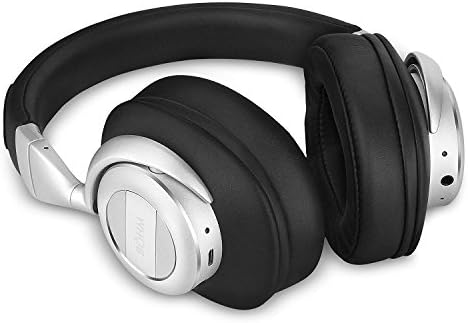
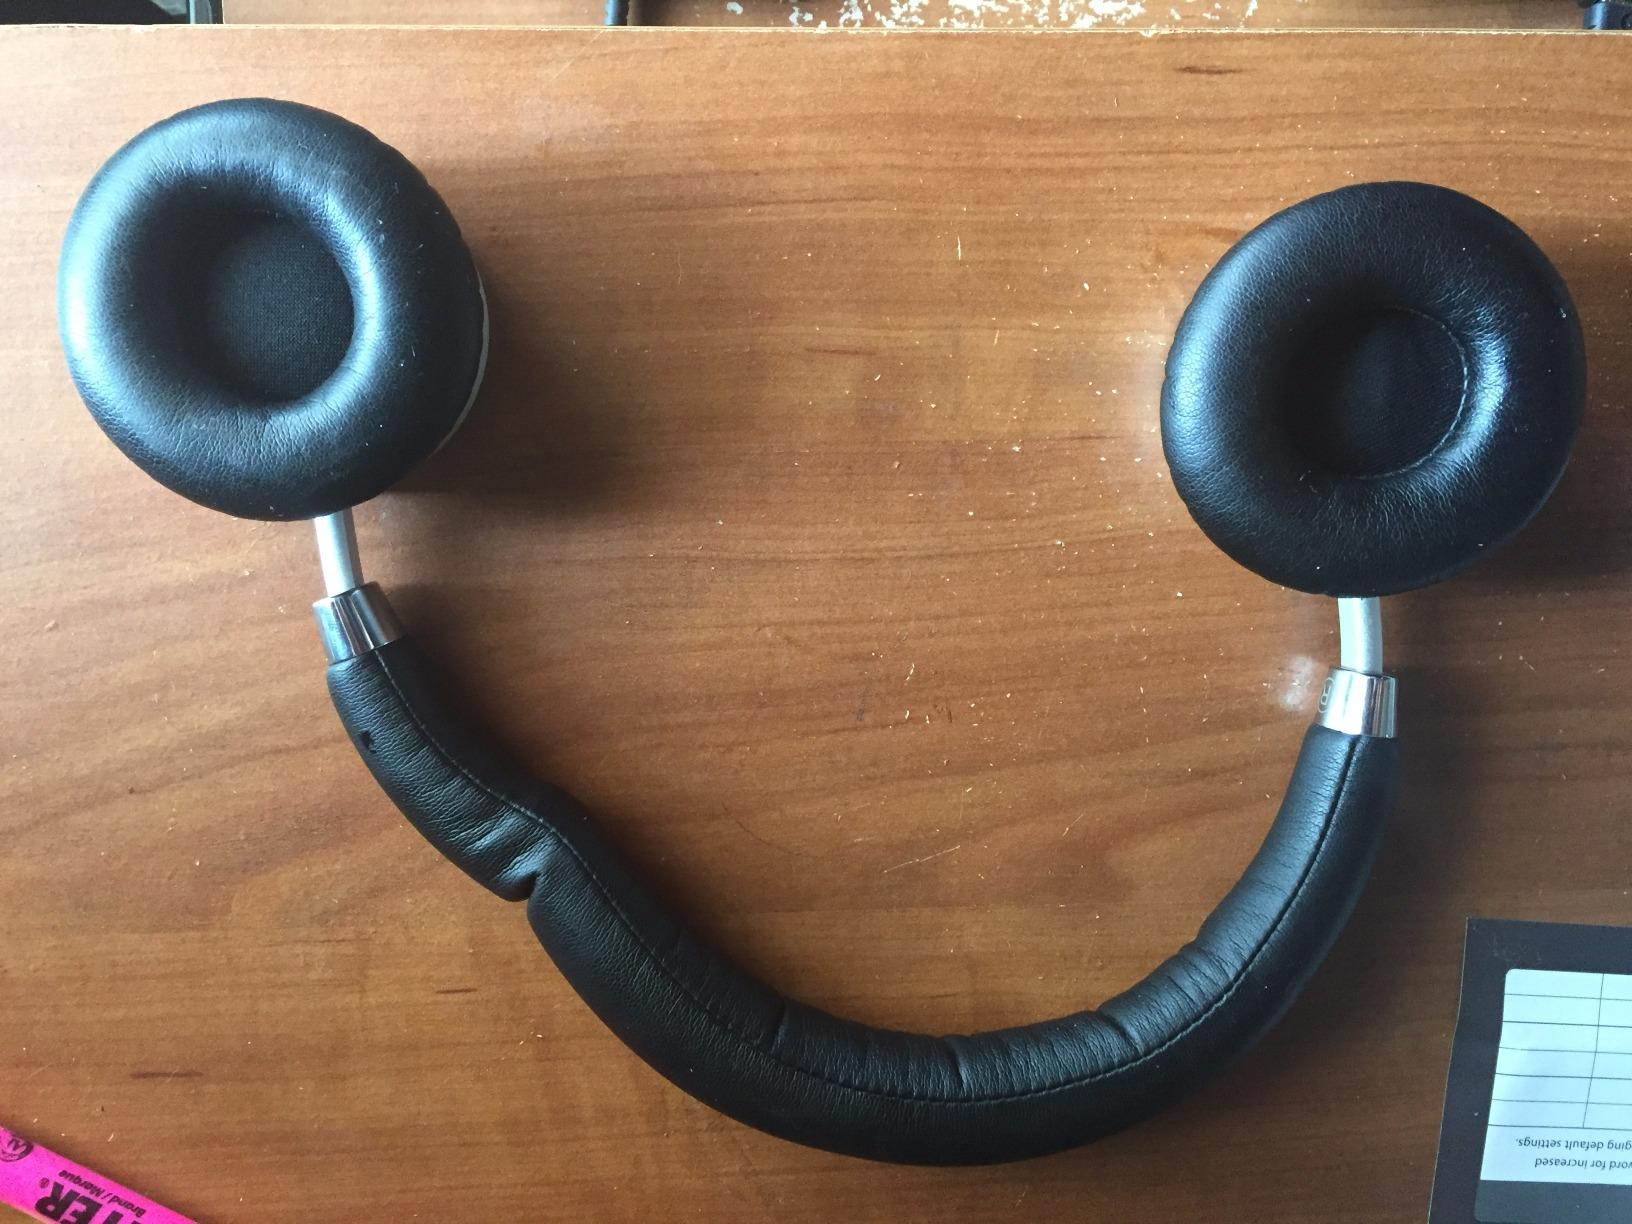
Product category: headphones
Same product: no